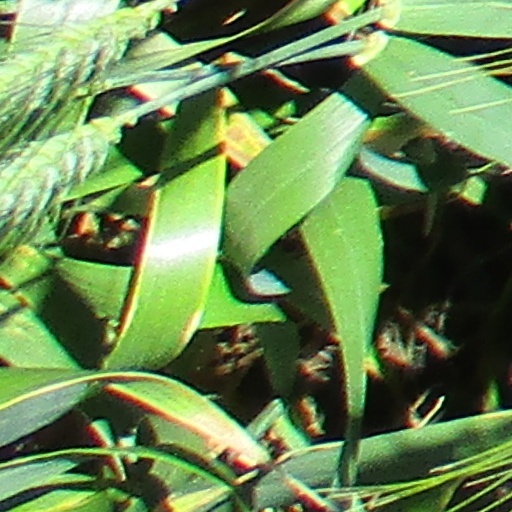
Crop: wheat